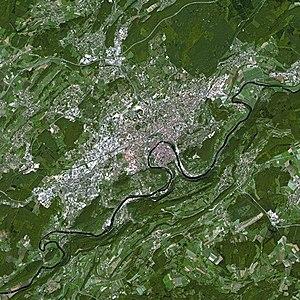
Besançon est une commune de l'Est de la France, préfecture du département du Doubs et siège de la région Bourgogne-Franche-Comté. Située en bordure du massif du Jura à moins d'une soixantaine de kilomètres de la Suisse, elle est entourée de collines et traversée par le Doubs.